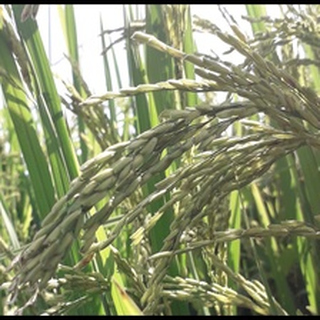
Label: healthy_rice